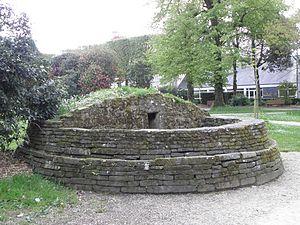
Tumulus de Nizillien sis square Saint-Joseph à Pontivy (56).
Cet article recense les monuments historiques français classés en 1892.
La tumulus de Nillizien est une sépulture située à Pontivy, dans le Morbihan en France.
Pontivy est une commune française, chef-lieu d'arrondissement du département du Morbihan en région Bretagne.